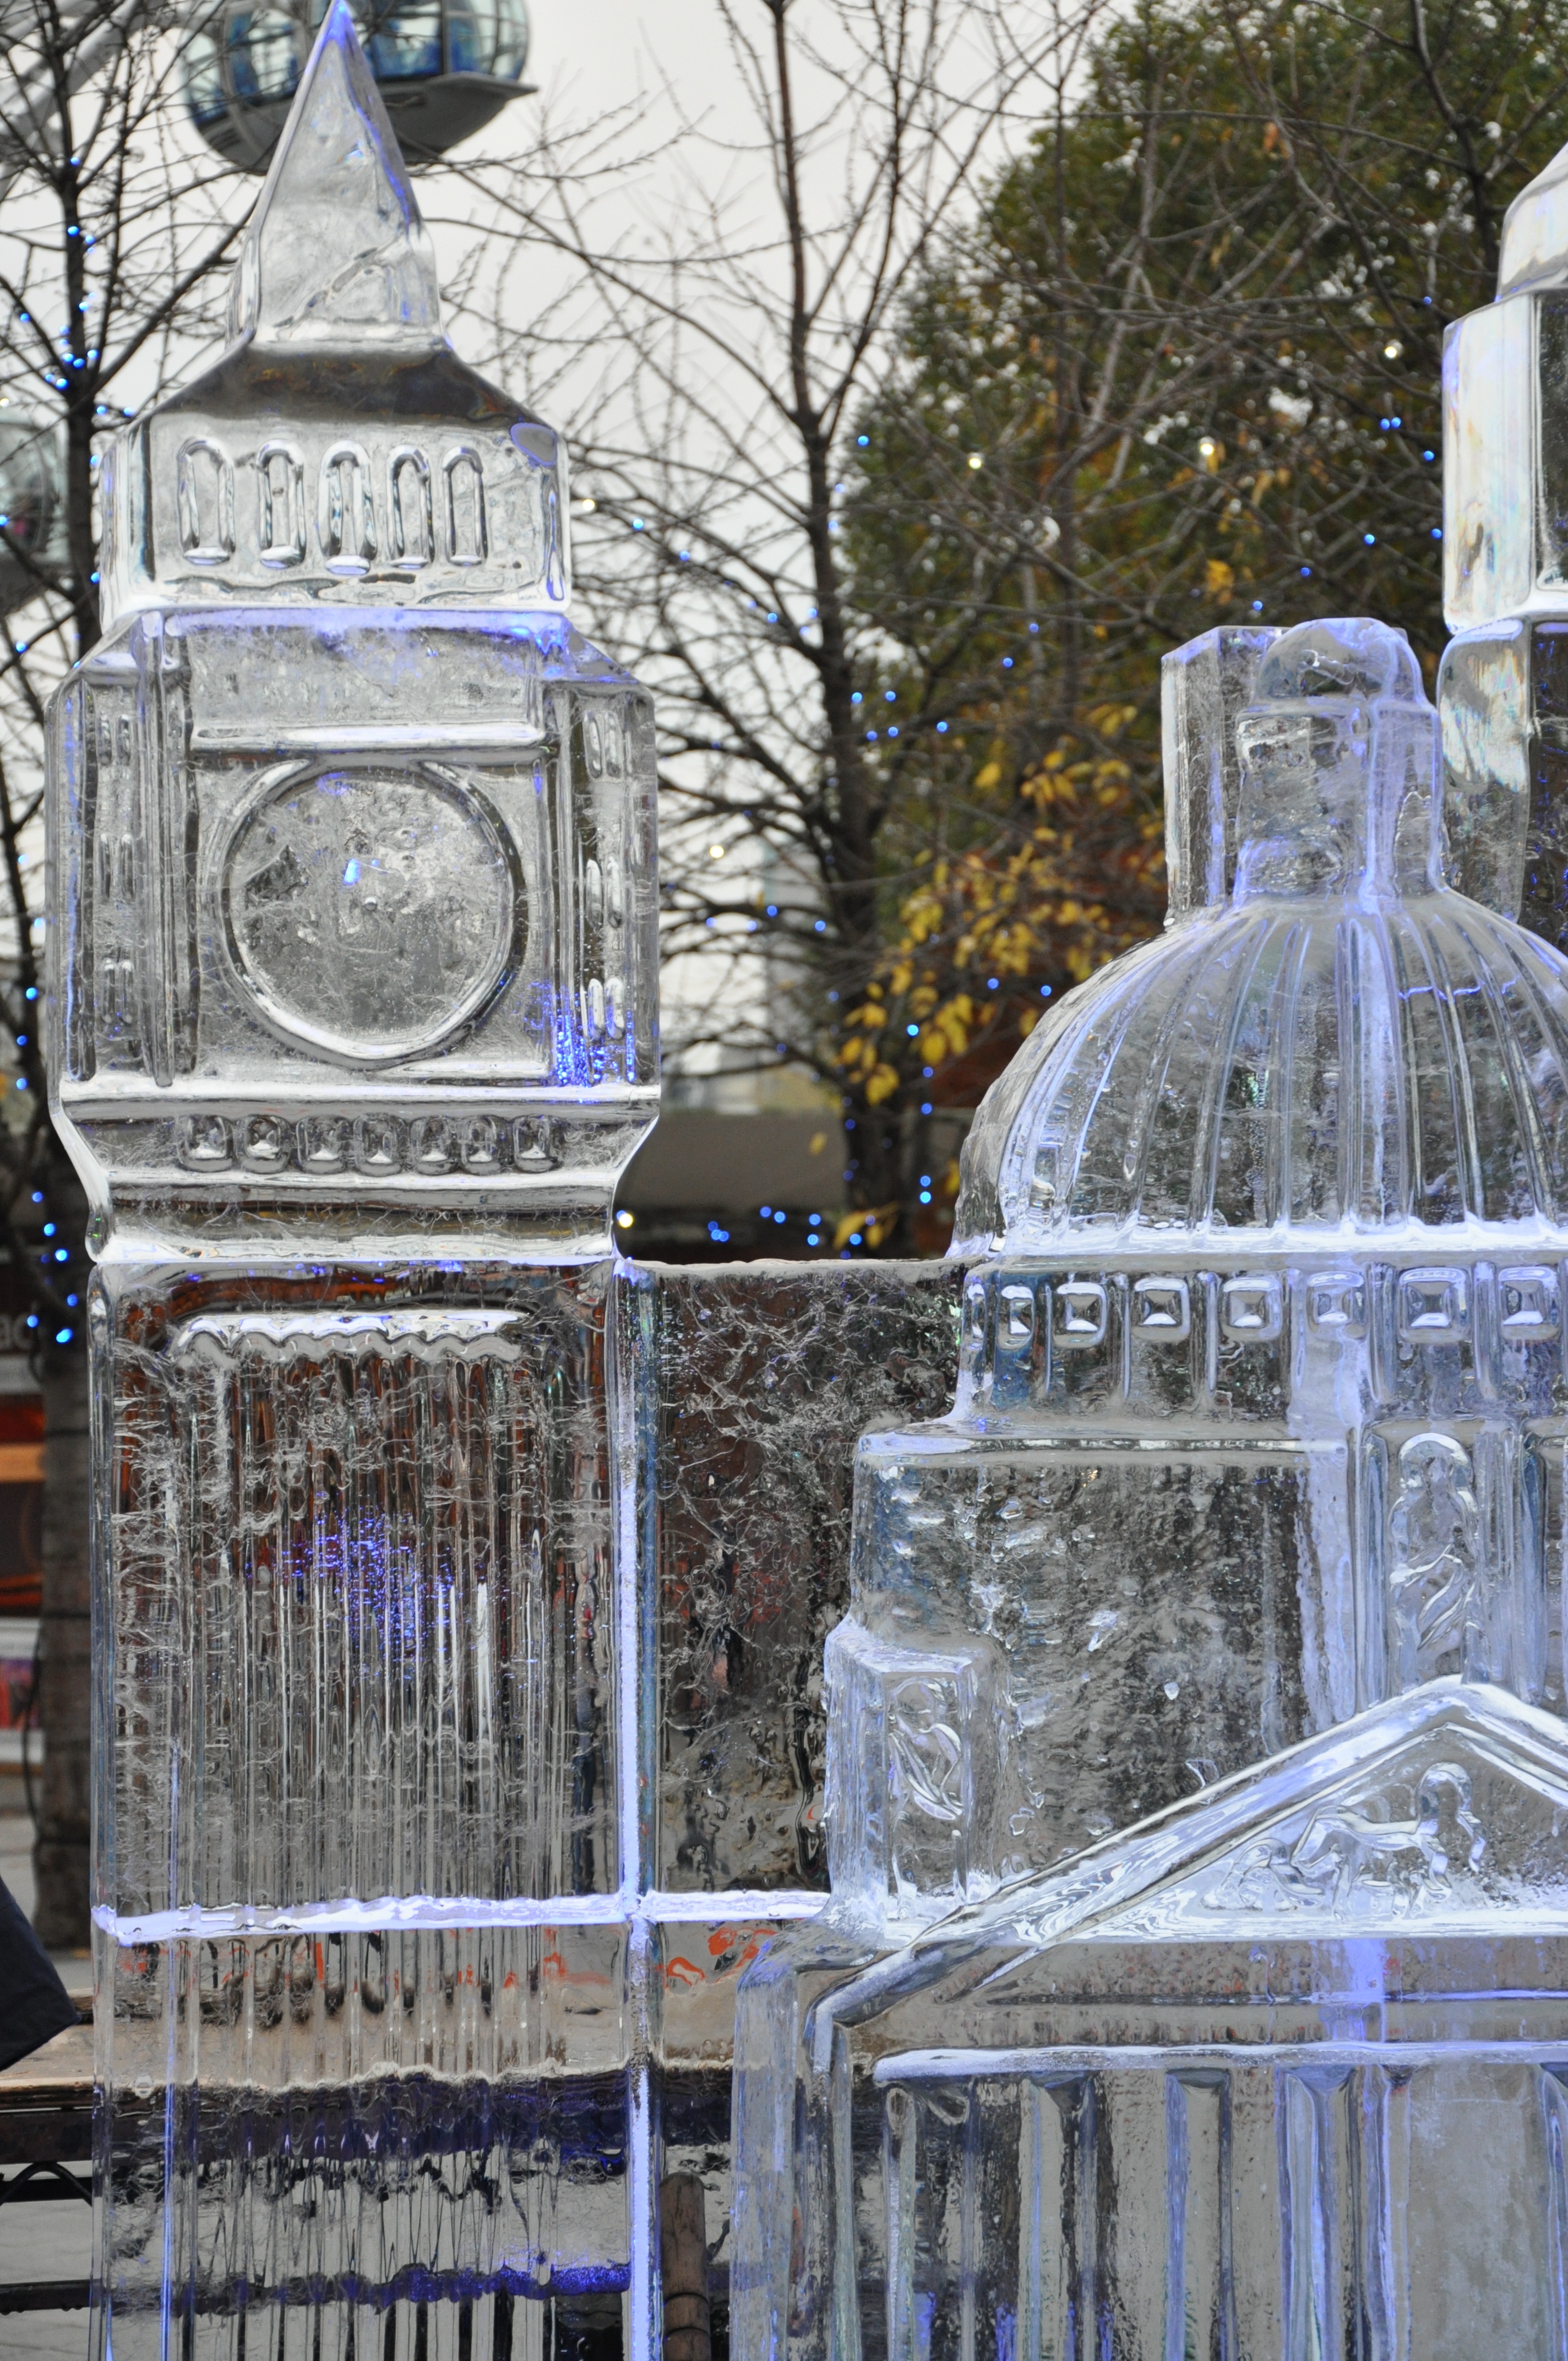
water, snow, winter, downtown, ice, weather, lighting, season, sculpture, london, fountain, water feature, freezing, ice sculpture, urban area